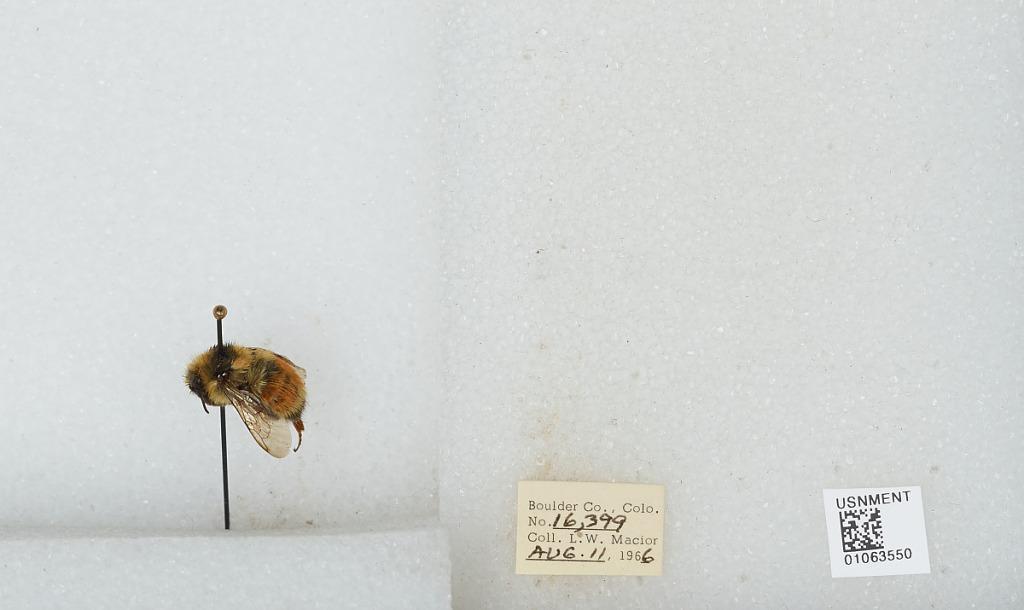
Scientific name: Bombus (Pyrobombus) bifarius Cresson
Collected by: L. Macior
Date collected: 1966-8-11
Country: United States
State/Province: Colorado
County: Boulder
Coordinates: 40.0017, -105.308